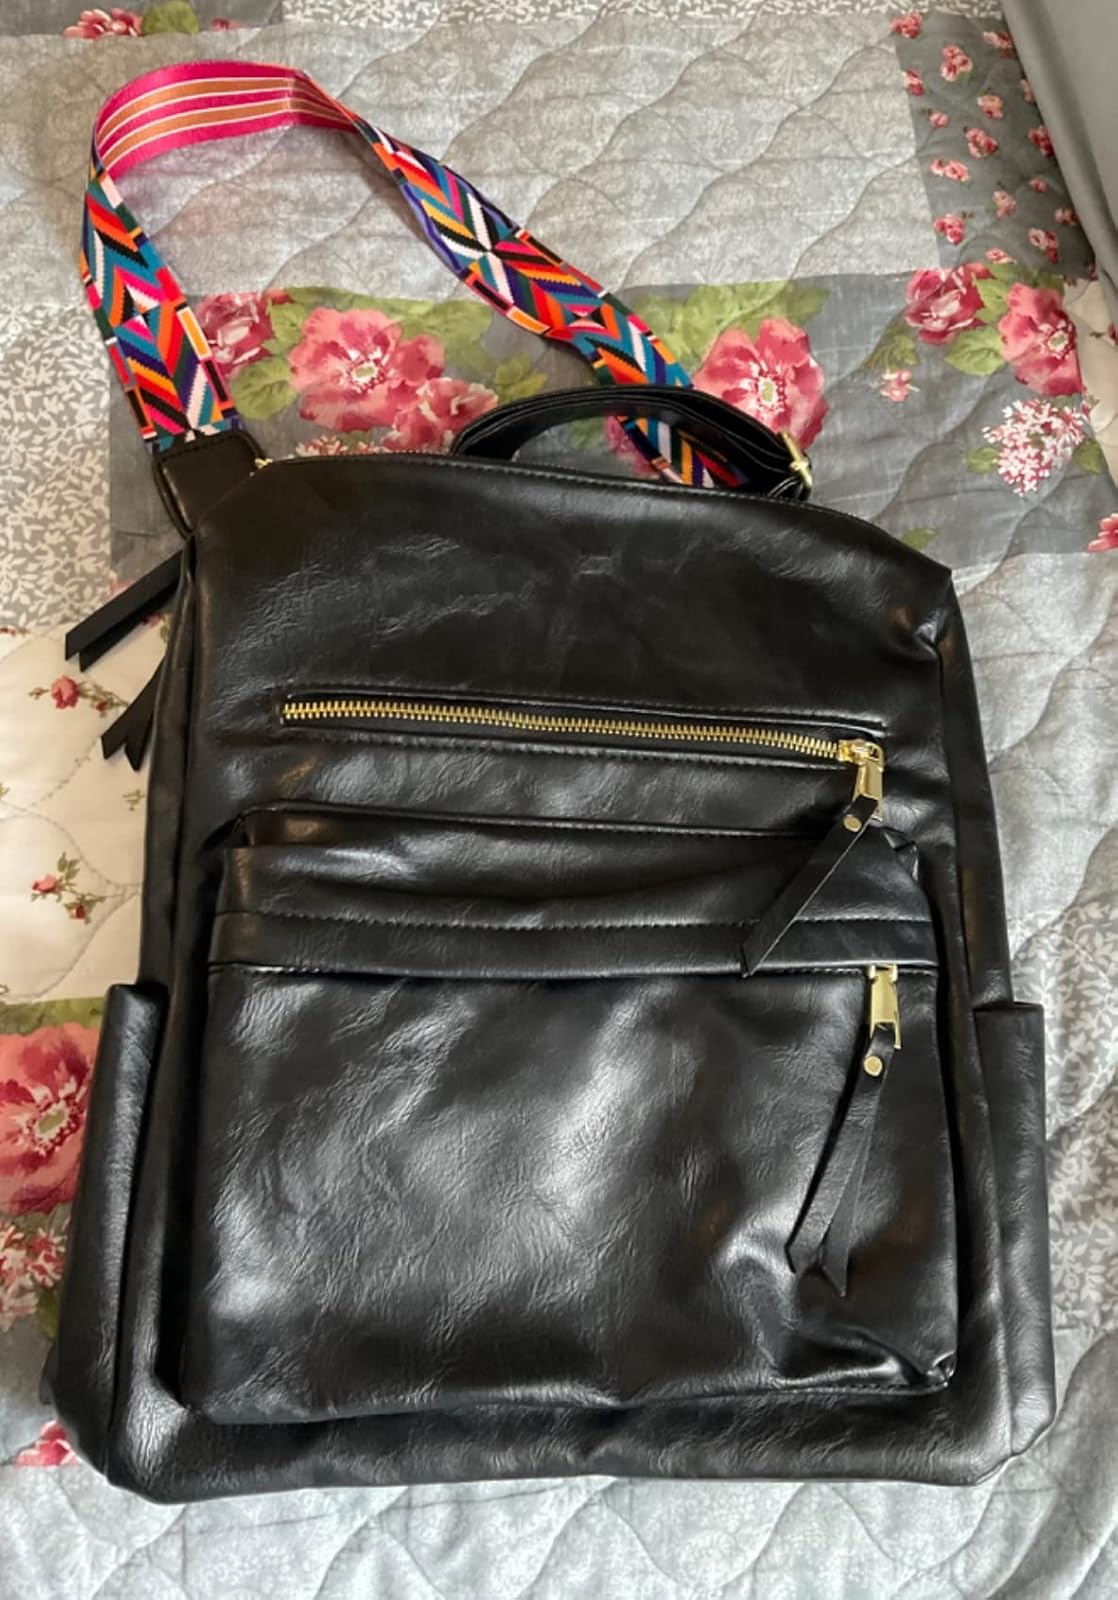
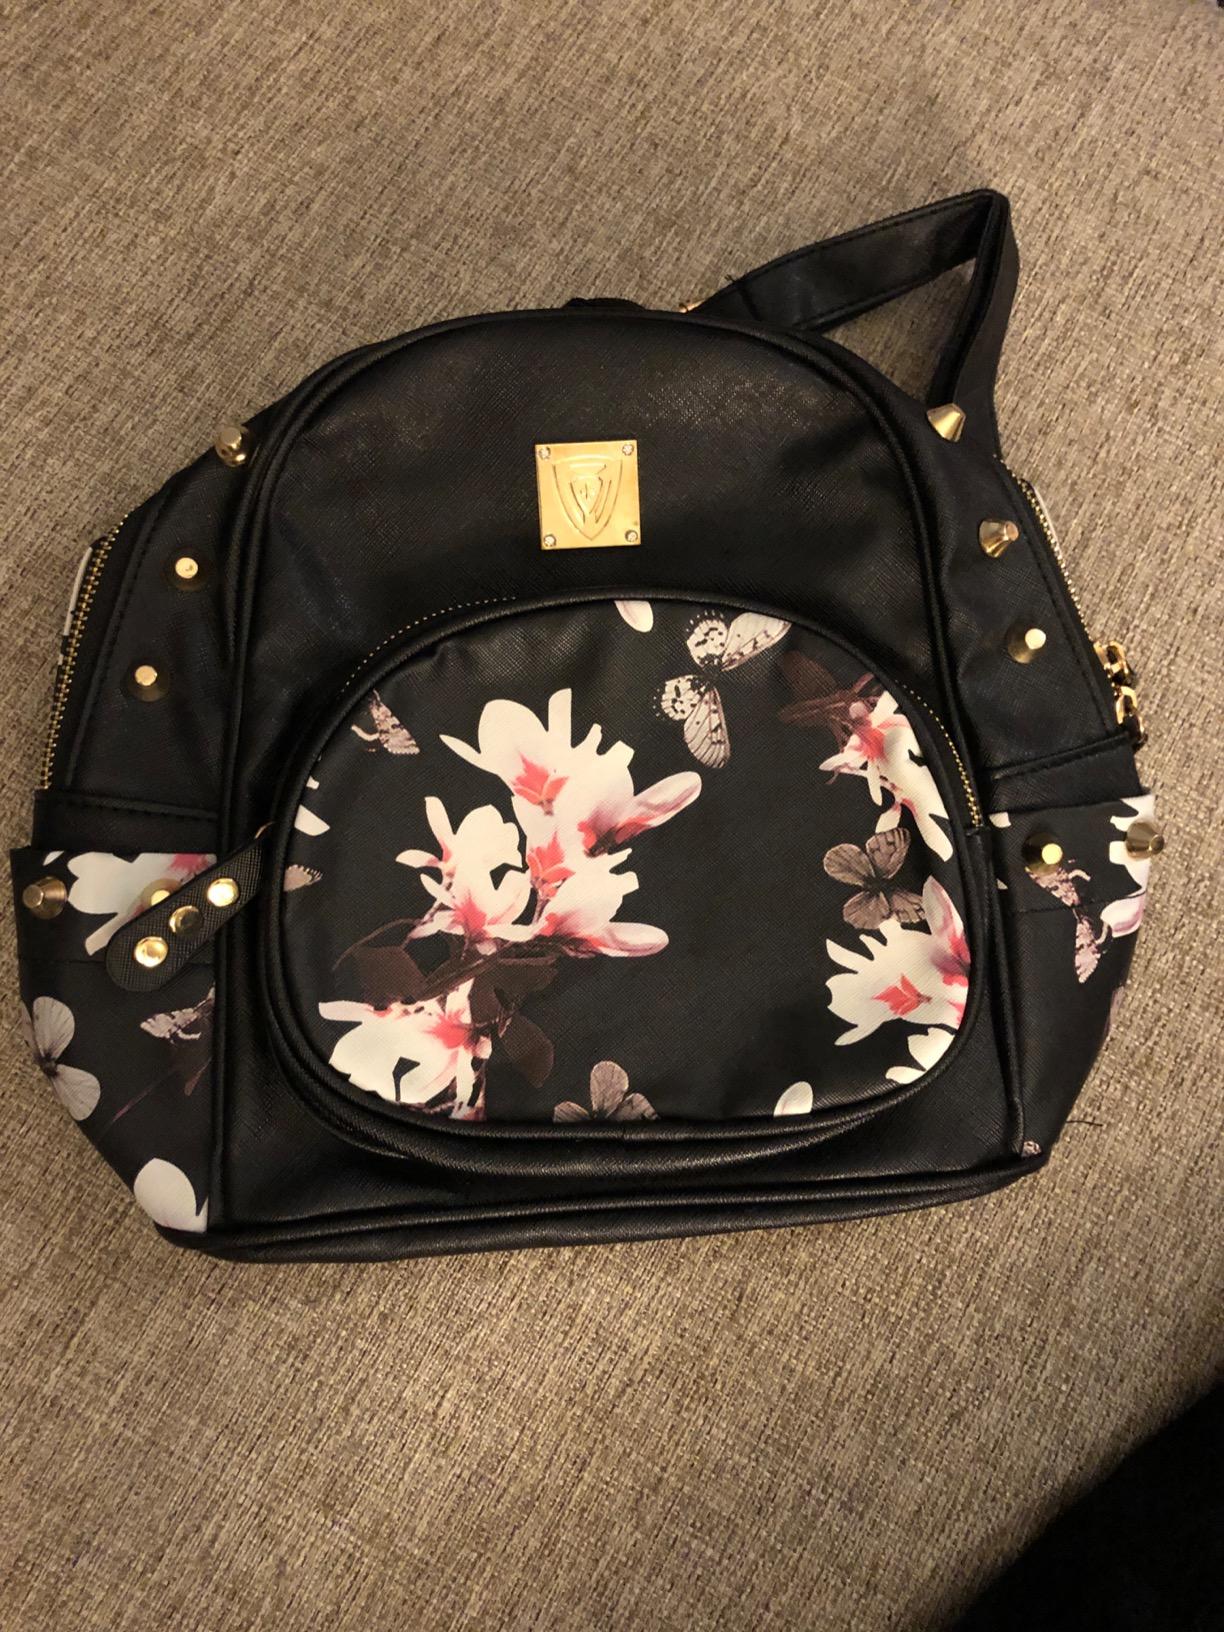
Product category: accessories_handbag
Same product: no